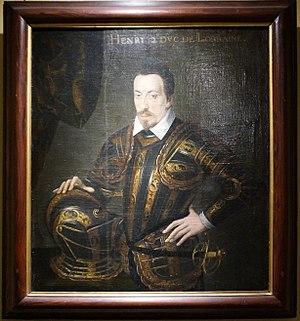
Portrait de Henry II duc de Lorraine (1563-1624)
Henri II dit le Bon, né à Nancy le 8 novembre 1563, mort à Nancy le 31 juillet 1624, fut marquis de Pont-à-Mousson, puis duc de Lorraine et de Bar de 1608 à 1624. Il était fils aîné du duc Charles III et de Claude de France, et à ce titre prince héréditaire de Lorraine.